Argo AI

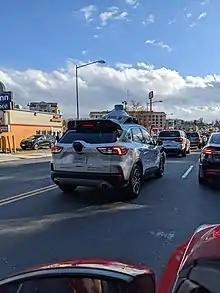
A Ford Escape with Argo AI hardware

Argo claimed its technology would deliver Level 4-capable Self-Driving Systems (SDS) for autonomous driving (AV) vehicles. Autonomous driving categories are defined by the Society of Automotive Engineers and have been adopted as industry standards by the U.S. Department of Transportation.